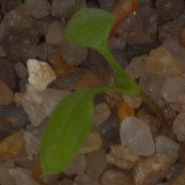
Label: common_chickweed